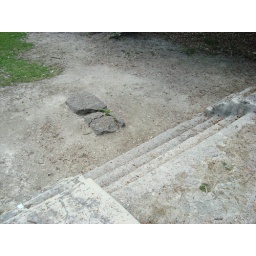
Cahal Pech, Stela in front of the VW bus building